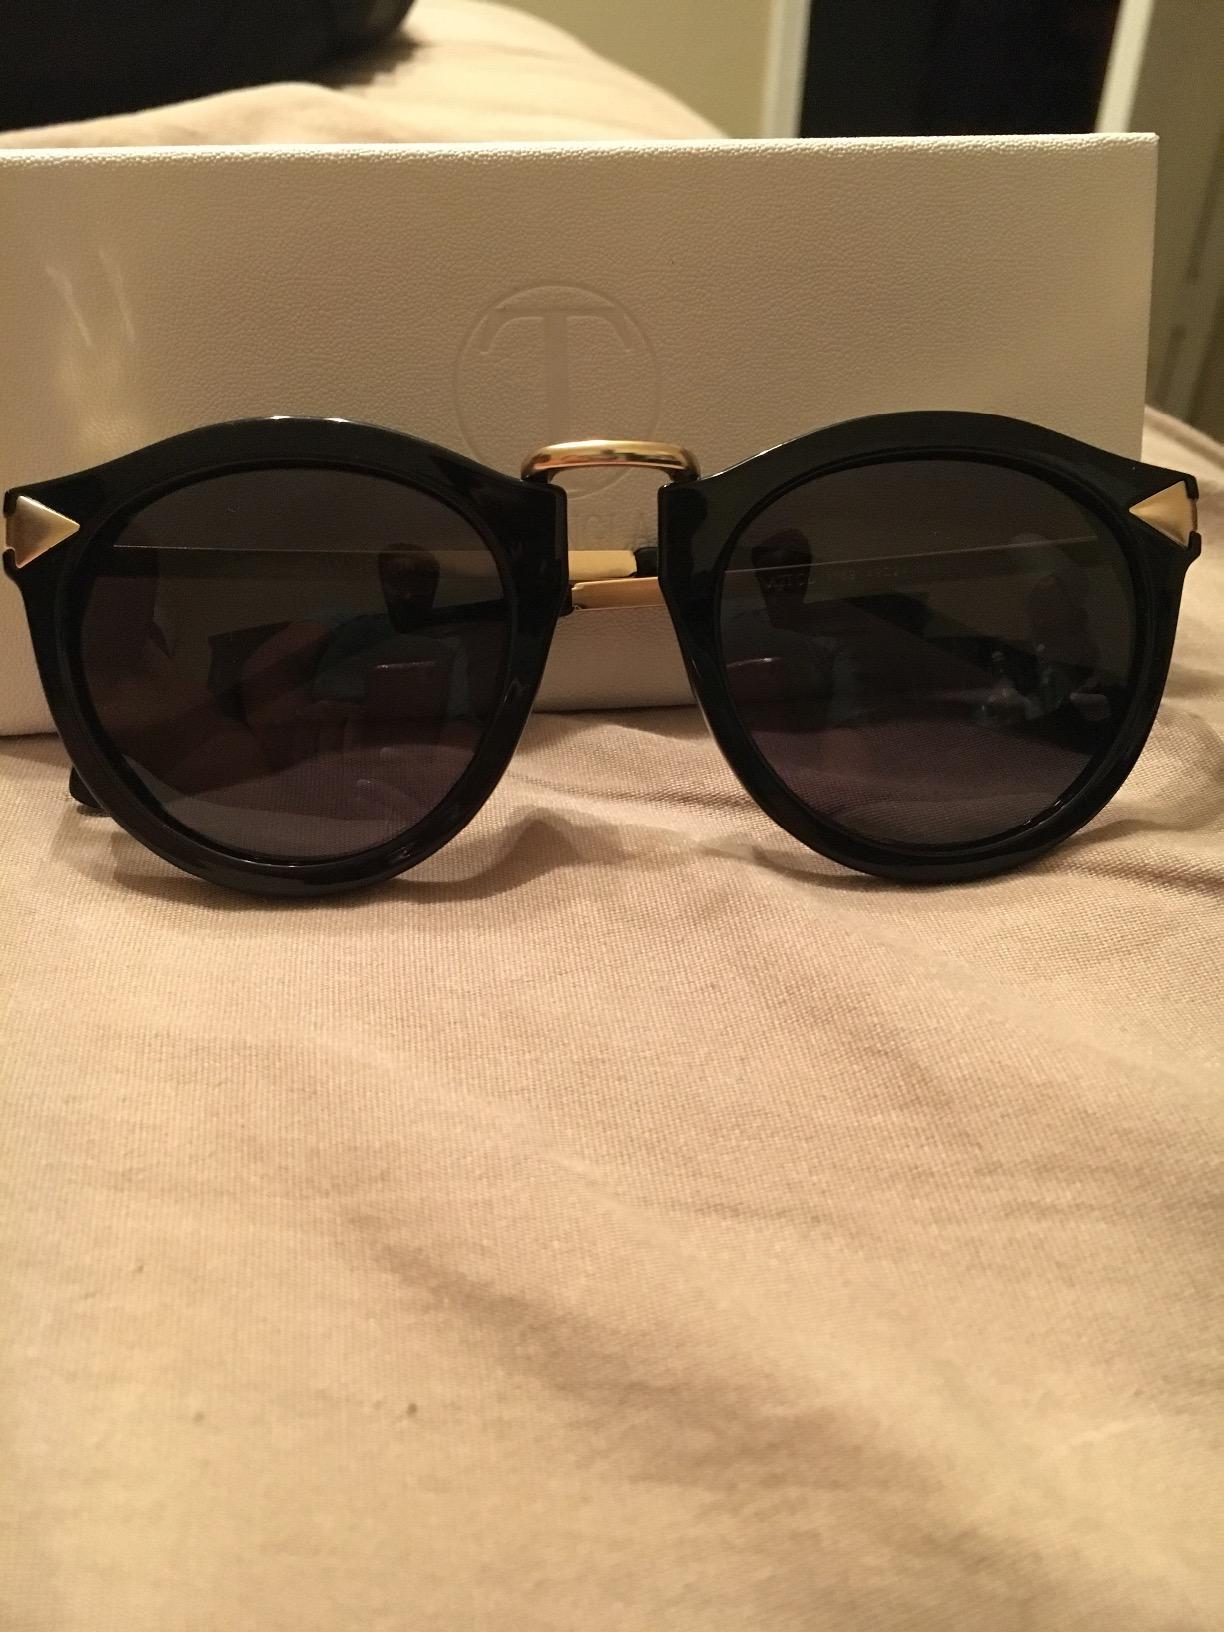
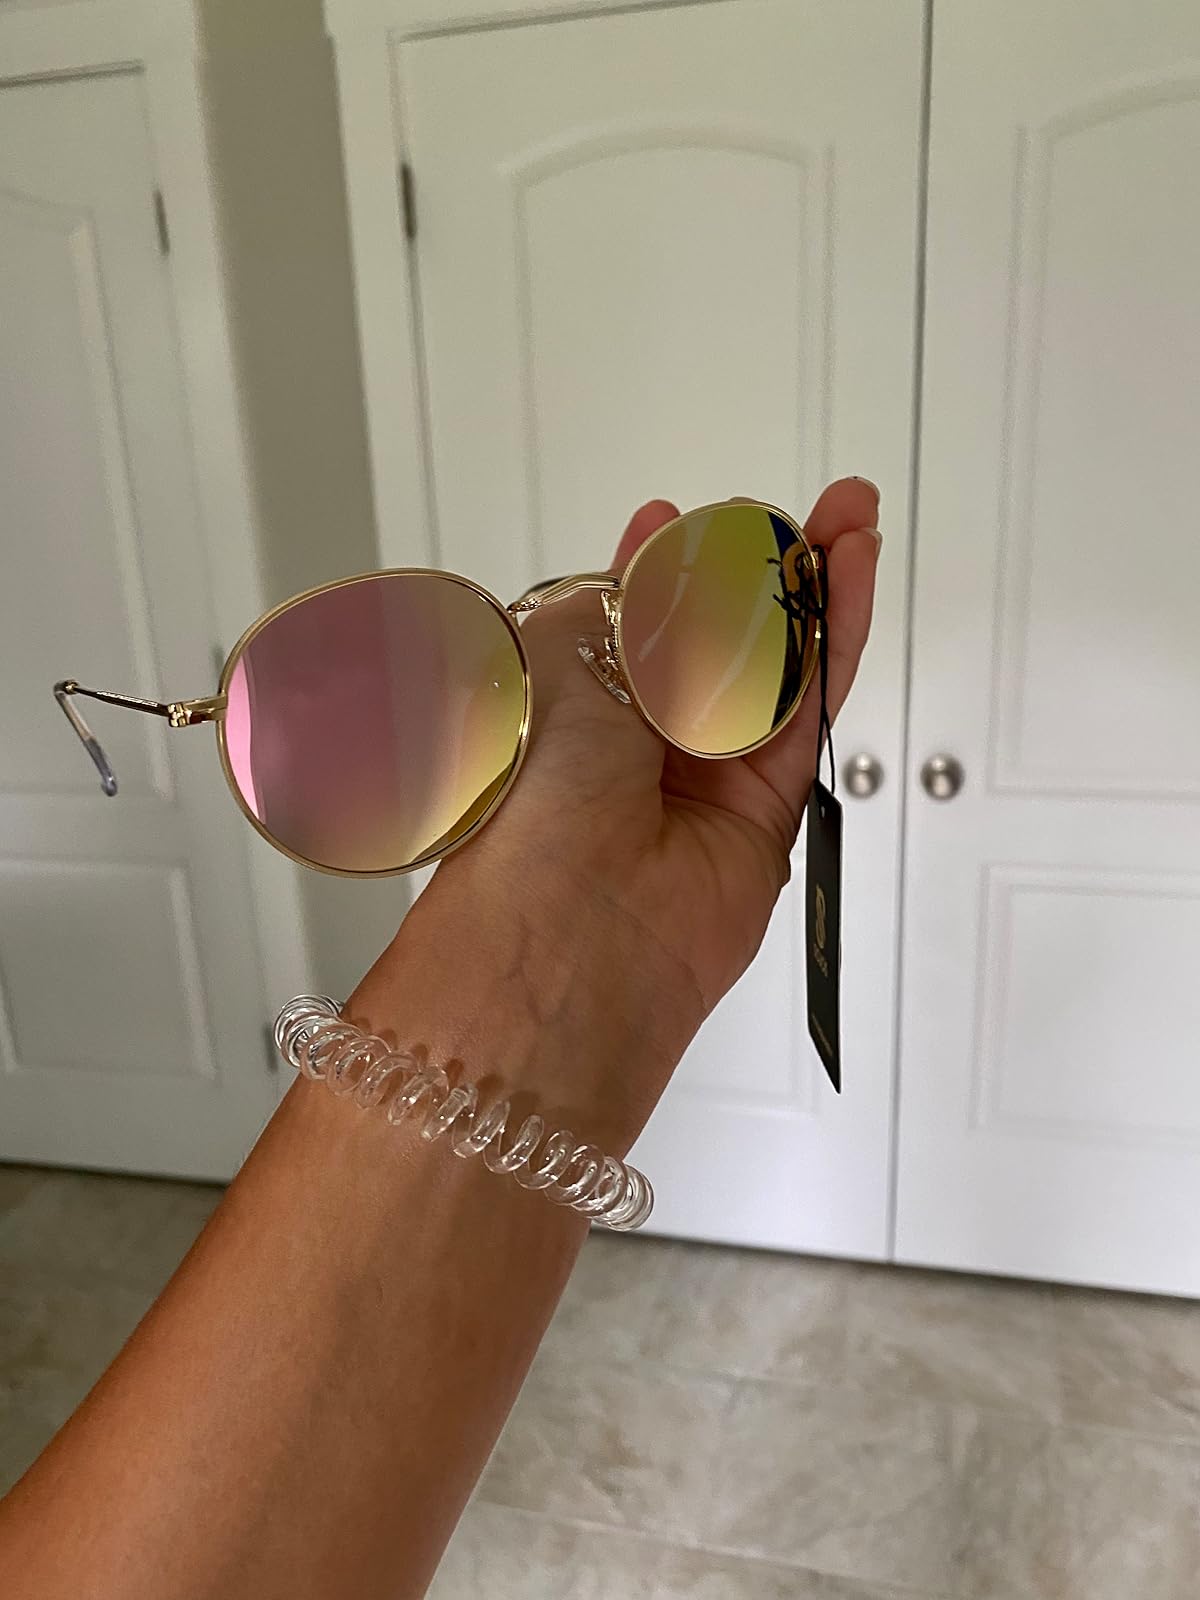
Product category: accessories_sunglasses
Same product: no